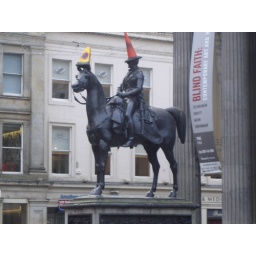
gallery of modern art. the sculpture in front of the gallery... yes there are road cones on the heads of the horse and man